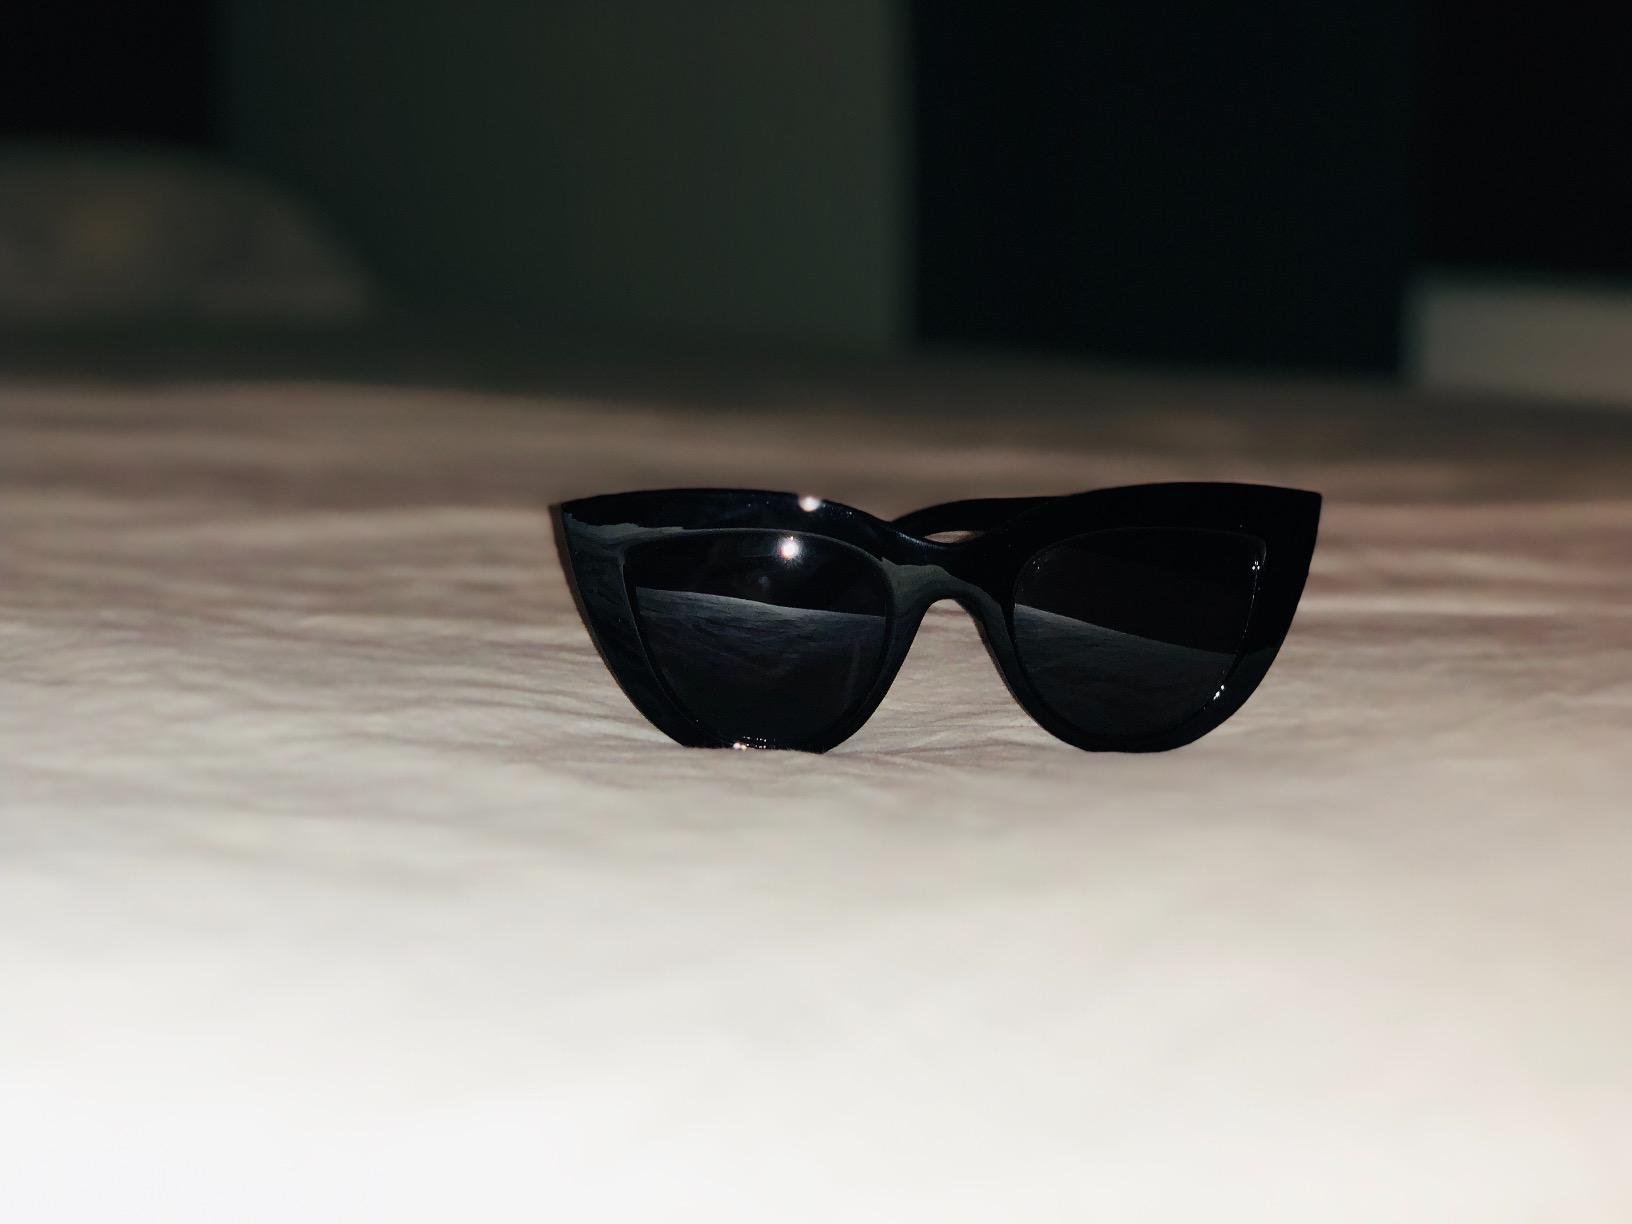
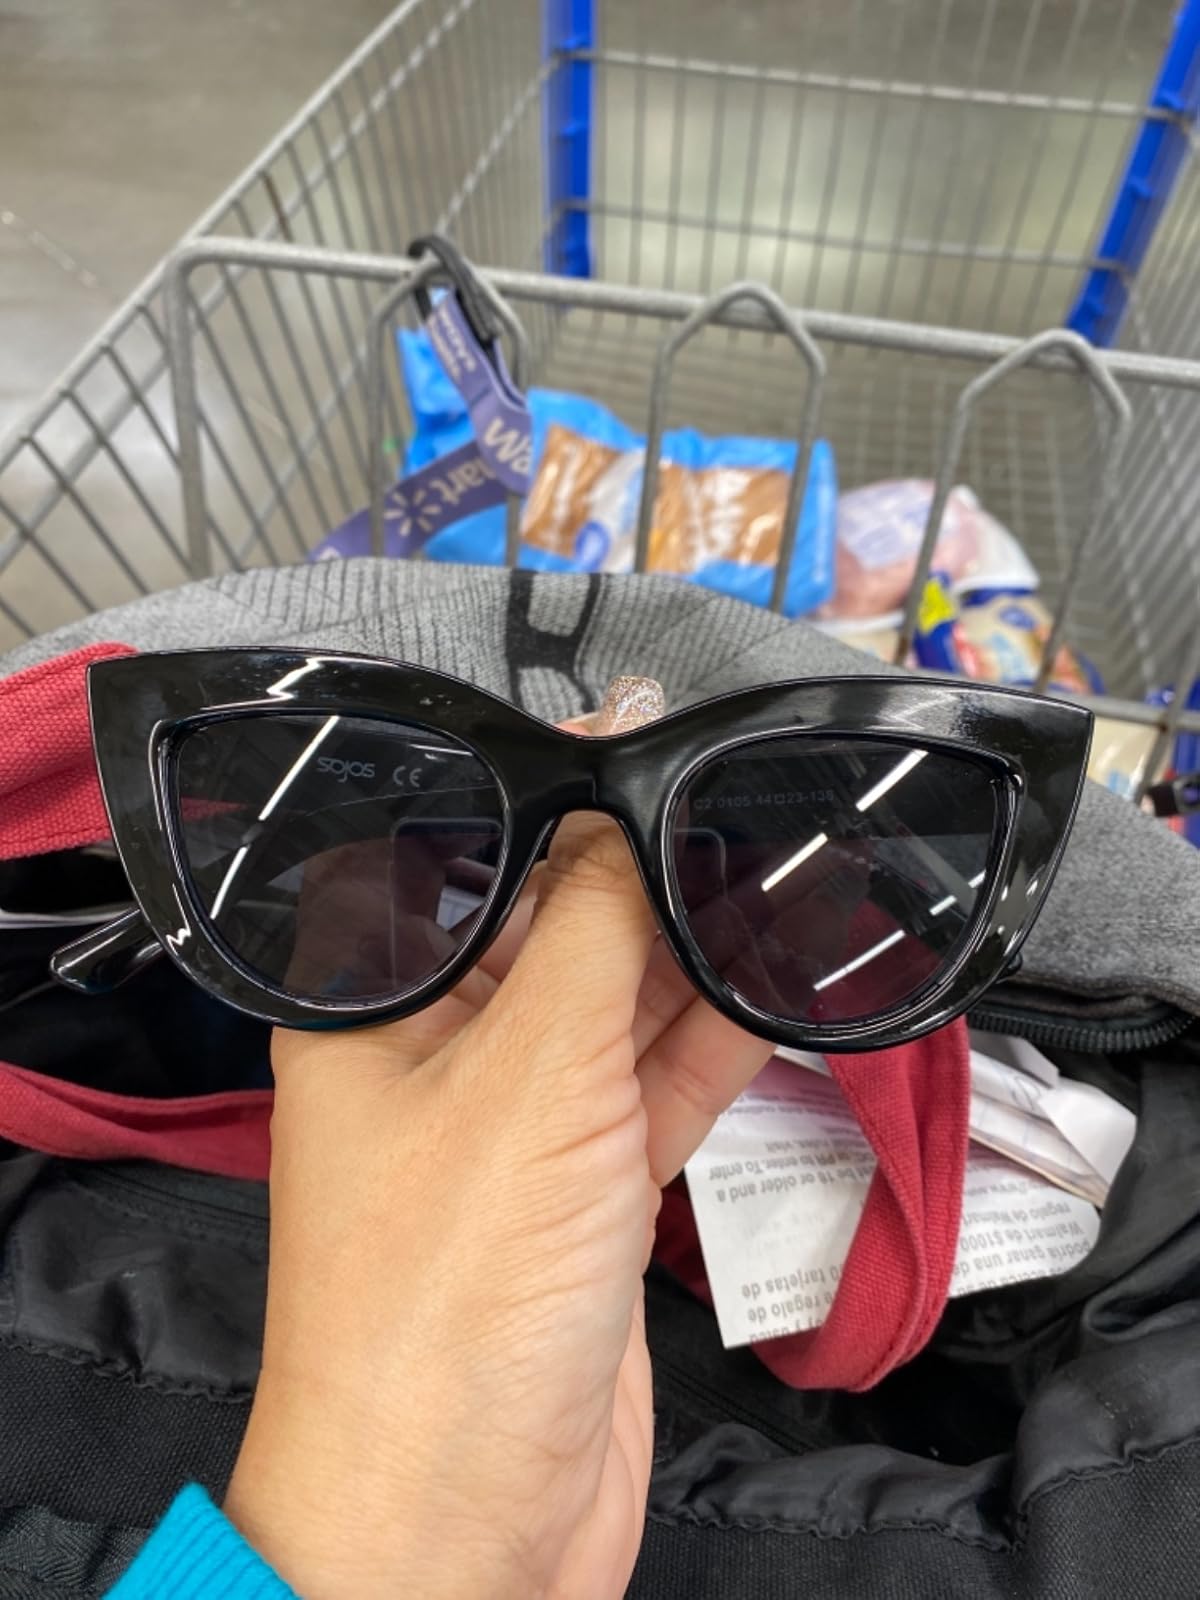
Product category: accessories_sunglasses
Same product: yes